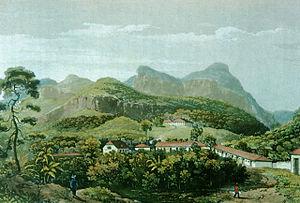
"Nova Friburgo est une ville du Brésil située dans une région montagneuse du centre-nord de l'État de Rio de Janeiro, à 136 kilomètres de la capitale, Rio de Janeiro, sur un territoire de 933,4 km². Elle se trouve à 22°16'55"" de latitude sud et 42°31'52"" de longitude ouest et à 846 mètres au-dessus du niveau de la mer.